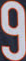
Number: 9